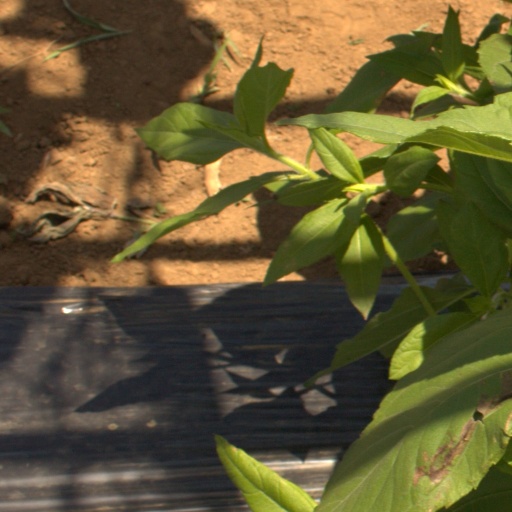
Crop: Jerusalem artichoke